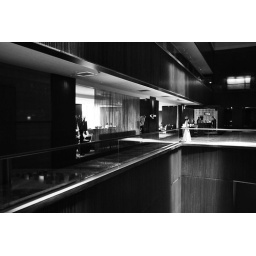
Shot this in the mid afternoon with the sun beaming through the sky roof dozens of floors above.